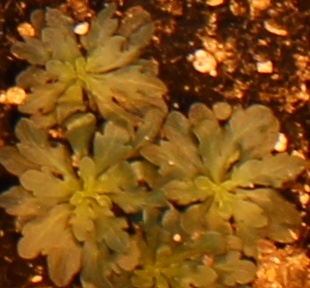
Label: Horseweed